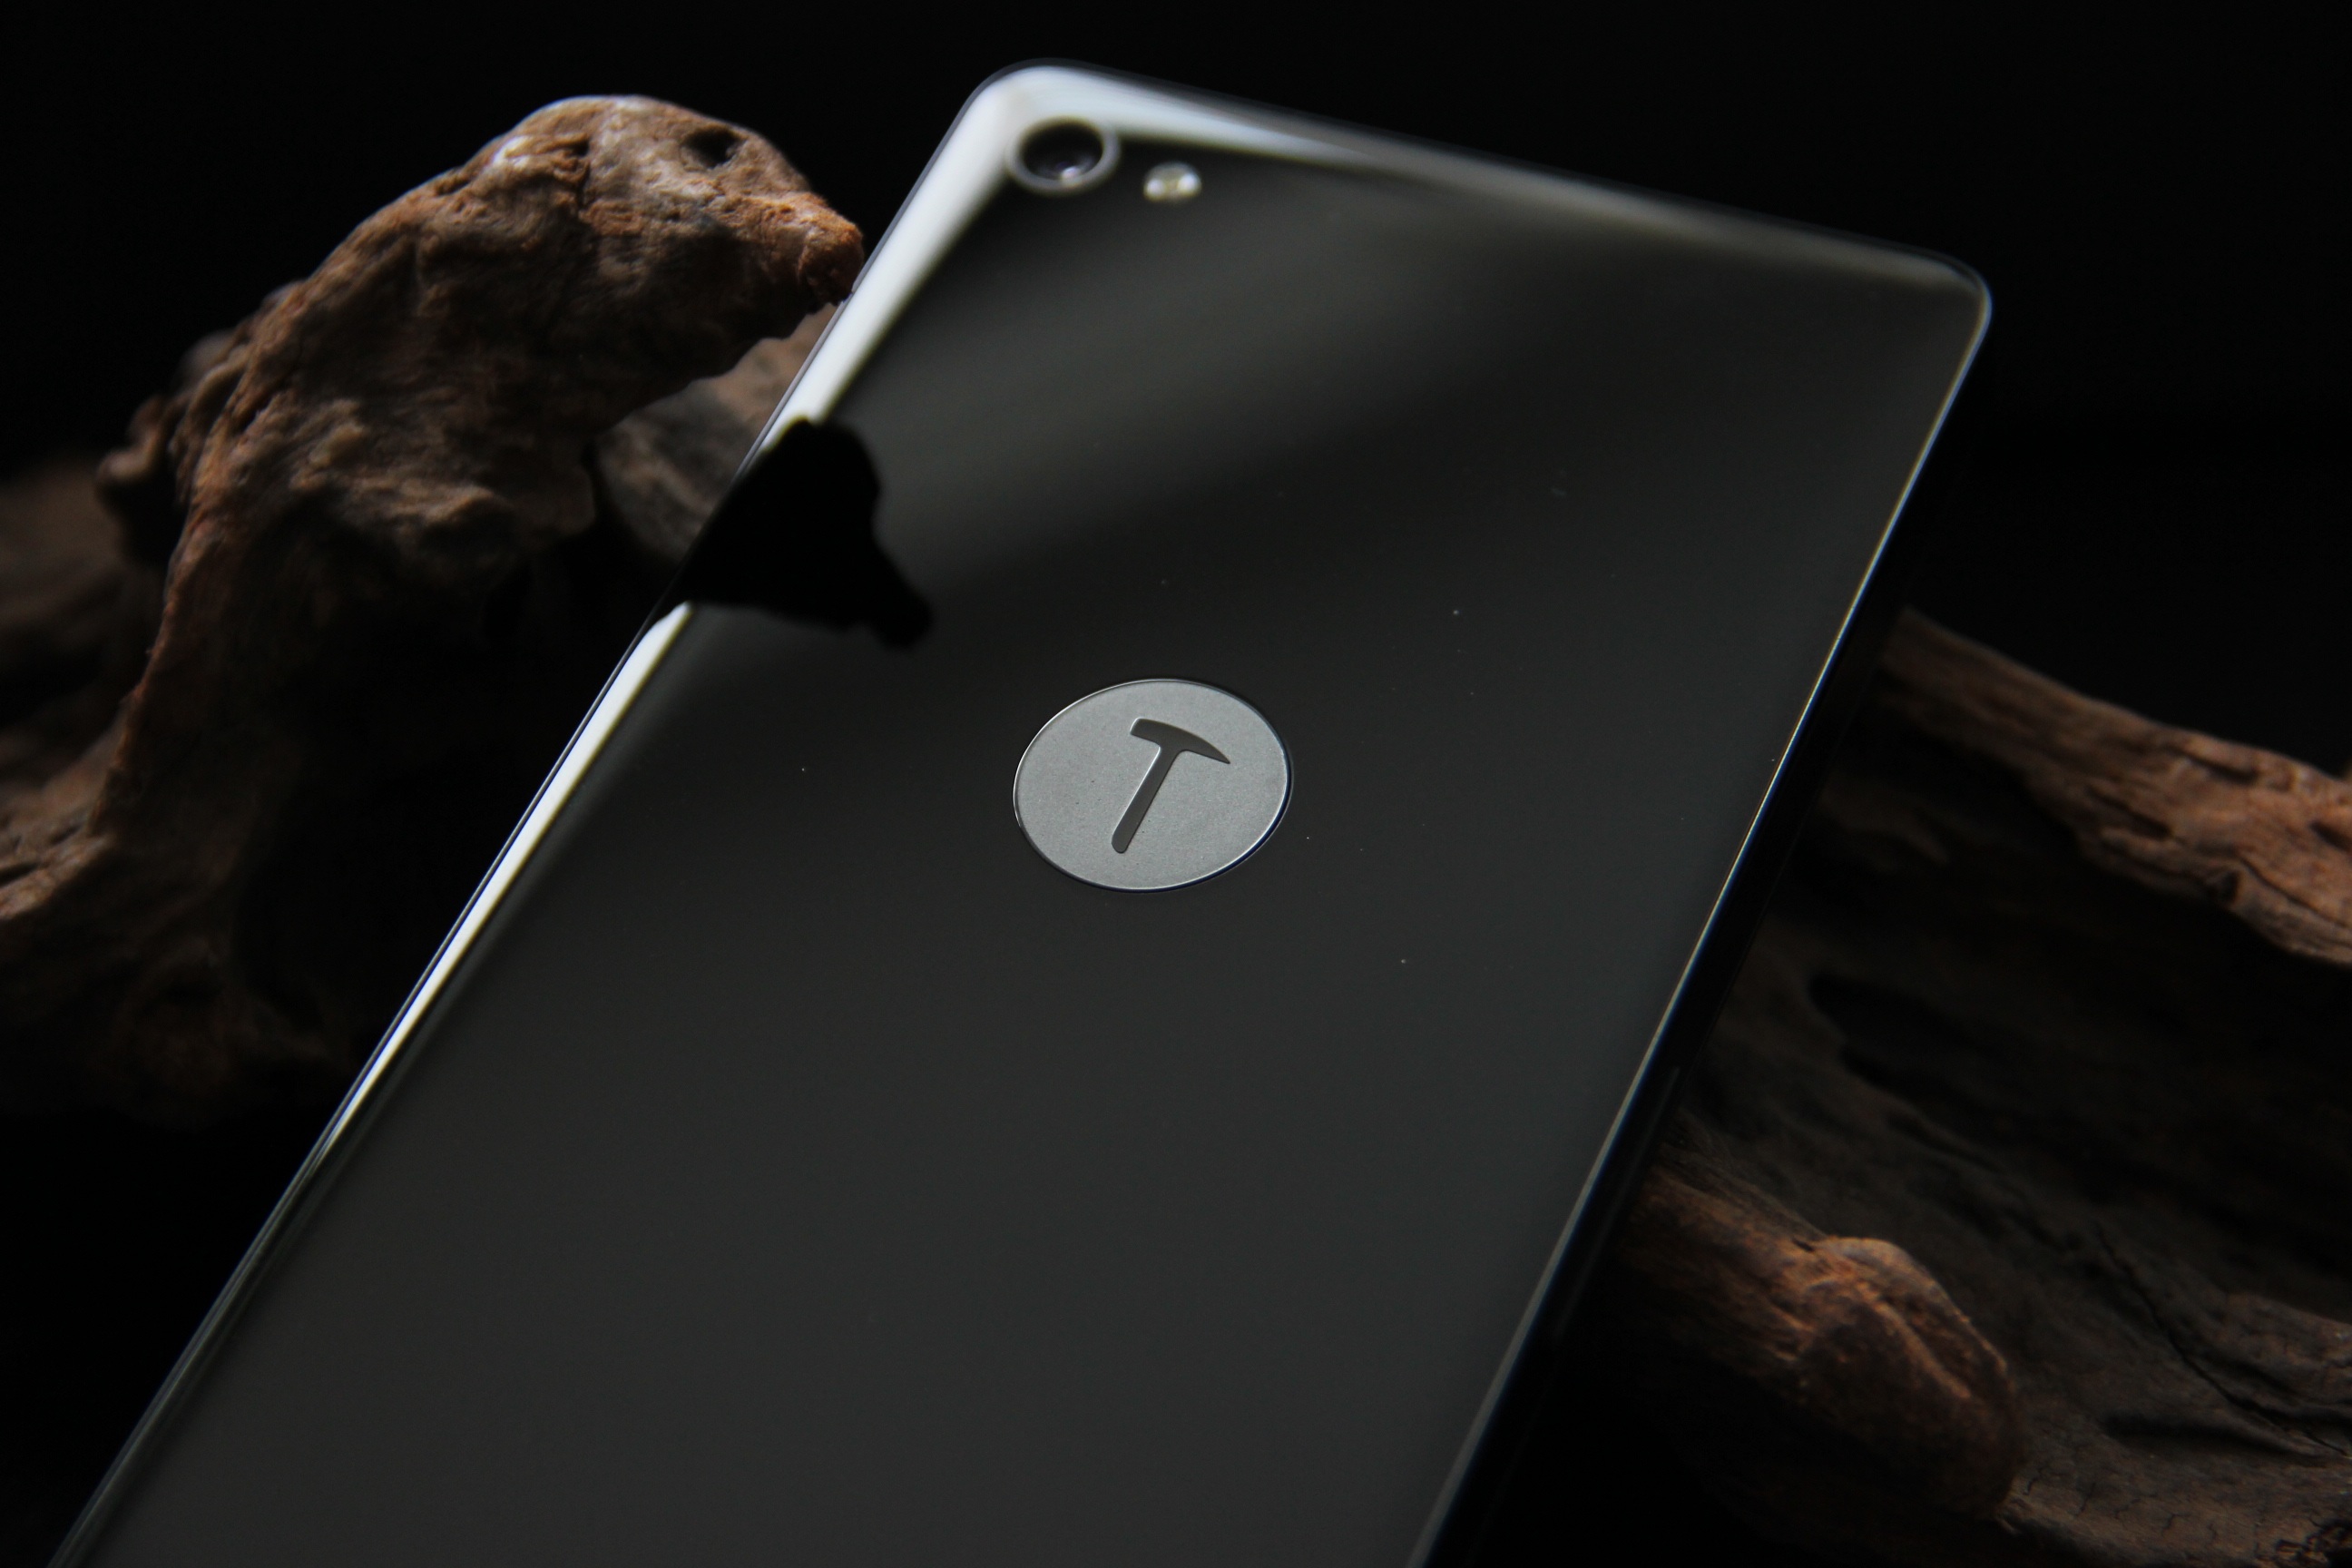
smartphone, mobile, black and white, technology, hammer, telephone, gadget, black, mobile phone, brand, design, products, screenshot, science and technology, smartisan t1, portable communications device, communication device, overheating